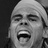
Emotion: happy